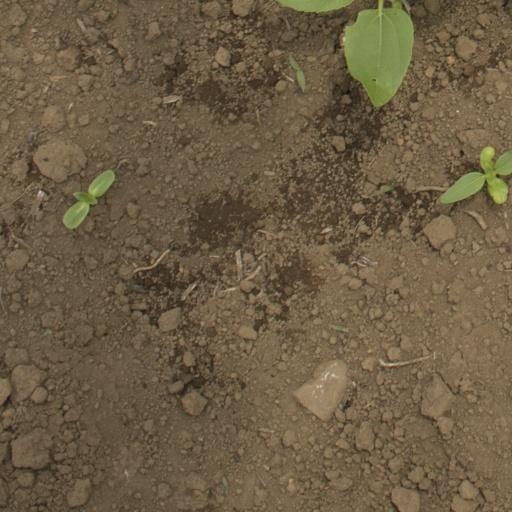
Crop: Jerusalem artichoke